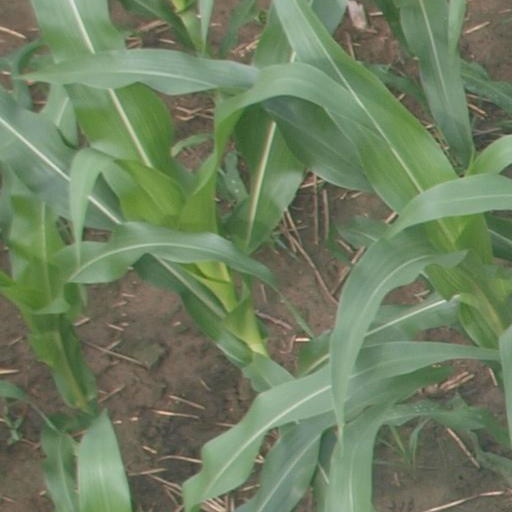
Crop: maize; corn